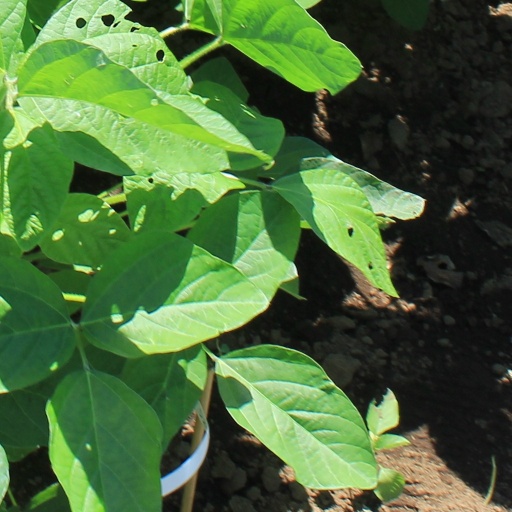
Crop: soybean